Dayton Strangler

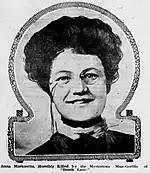
Photograph of Anna Markowitz

On August 4, 1907, the 24-year-old pawn broker's daughter, from Covington, Kentucky and her travelling salesman boyfriend, from Indianapolis, were walking along a lonely road near the National Soldiers' Home, accompanied by Anna's younger sister, Bertha. As they reached a completely isolated spot in McCabe Park and started chatting with each other, suddenly a man crept up behind Cohan and struck him with a baton. Surprised, Abe turned around, only to be shot twice in the stomach.